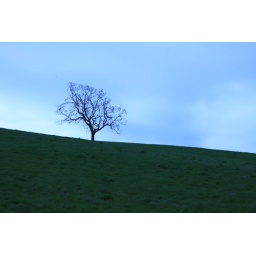
Walking up Langton Caudle this morning I spotted this lone tree against the early morning misty sky.